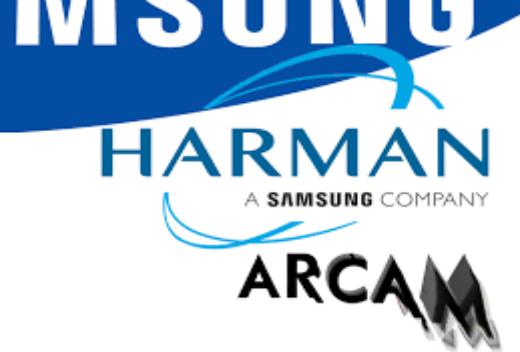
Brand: Arcam
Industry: Electronic